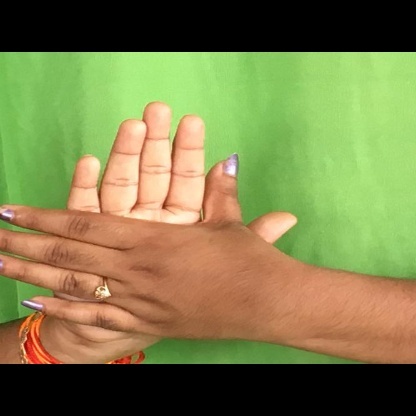
Mudra: Chakra